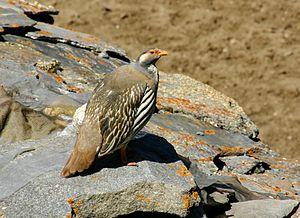
Tétraogalle du Tibet (Tetraogallus tibetanus), Parc national du Sagarmatha, Népal